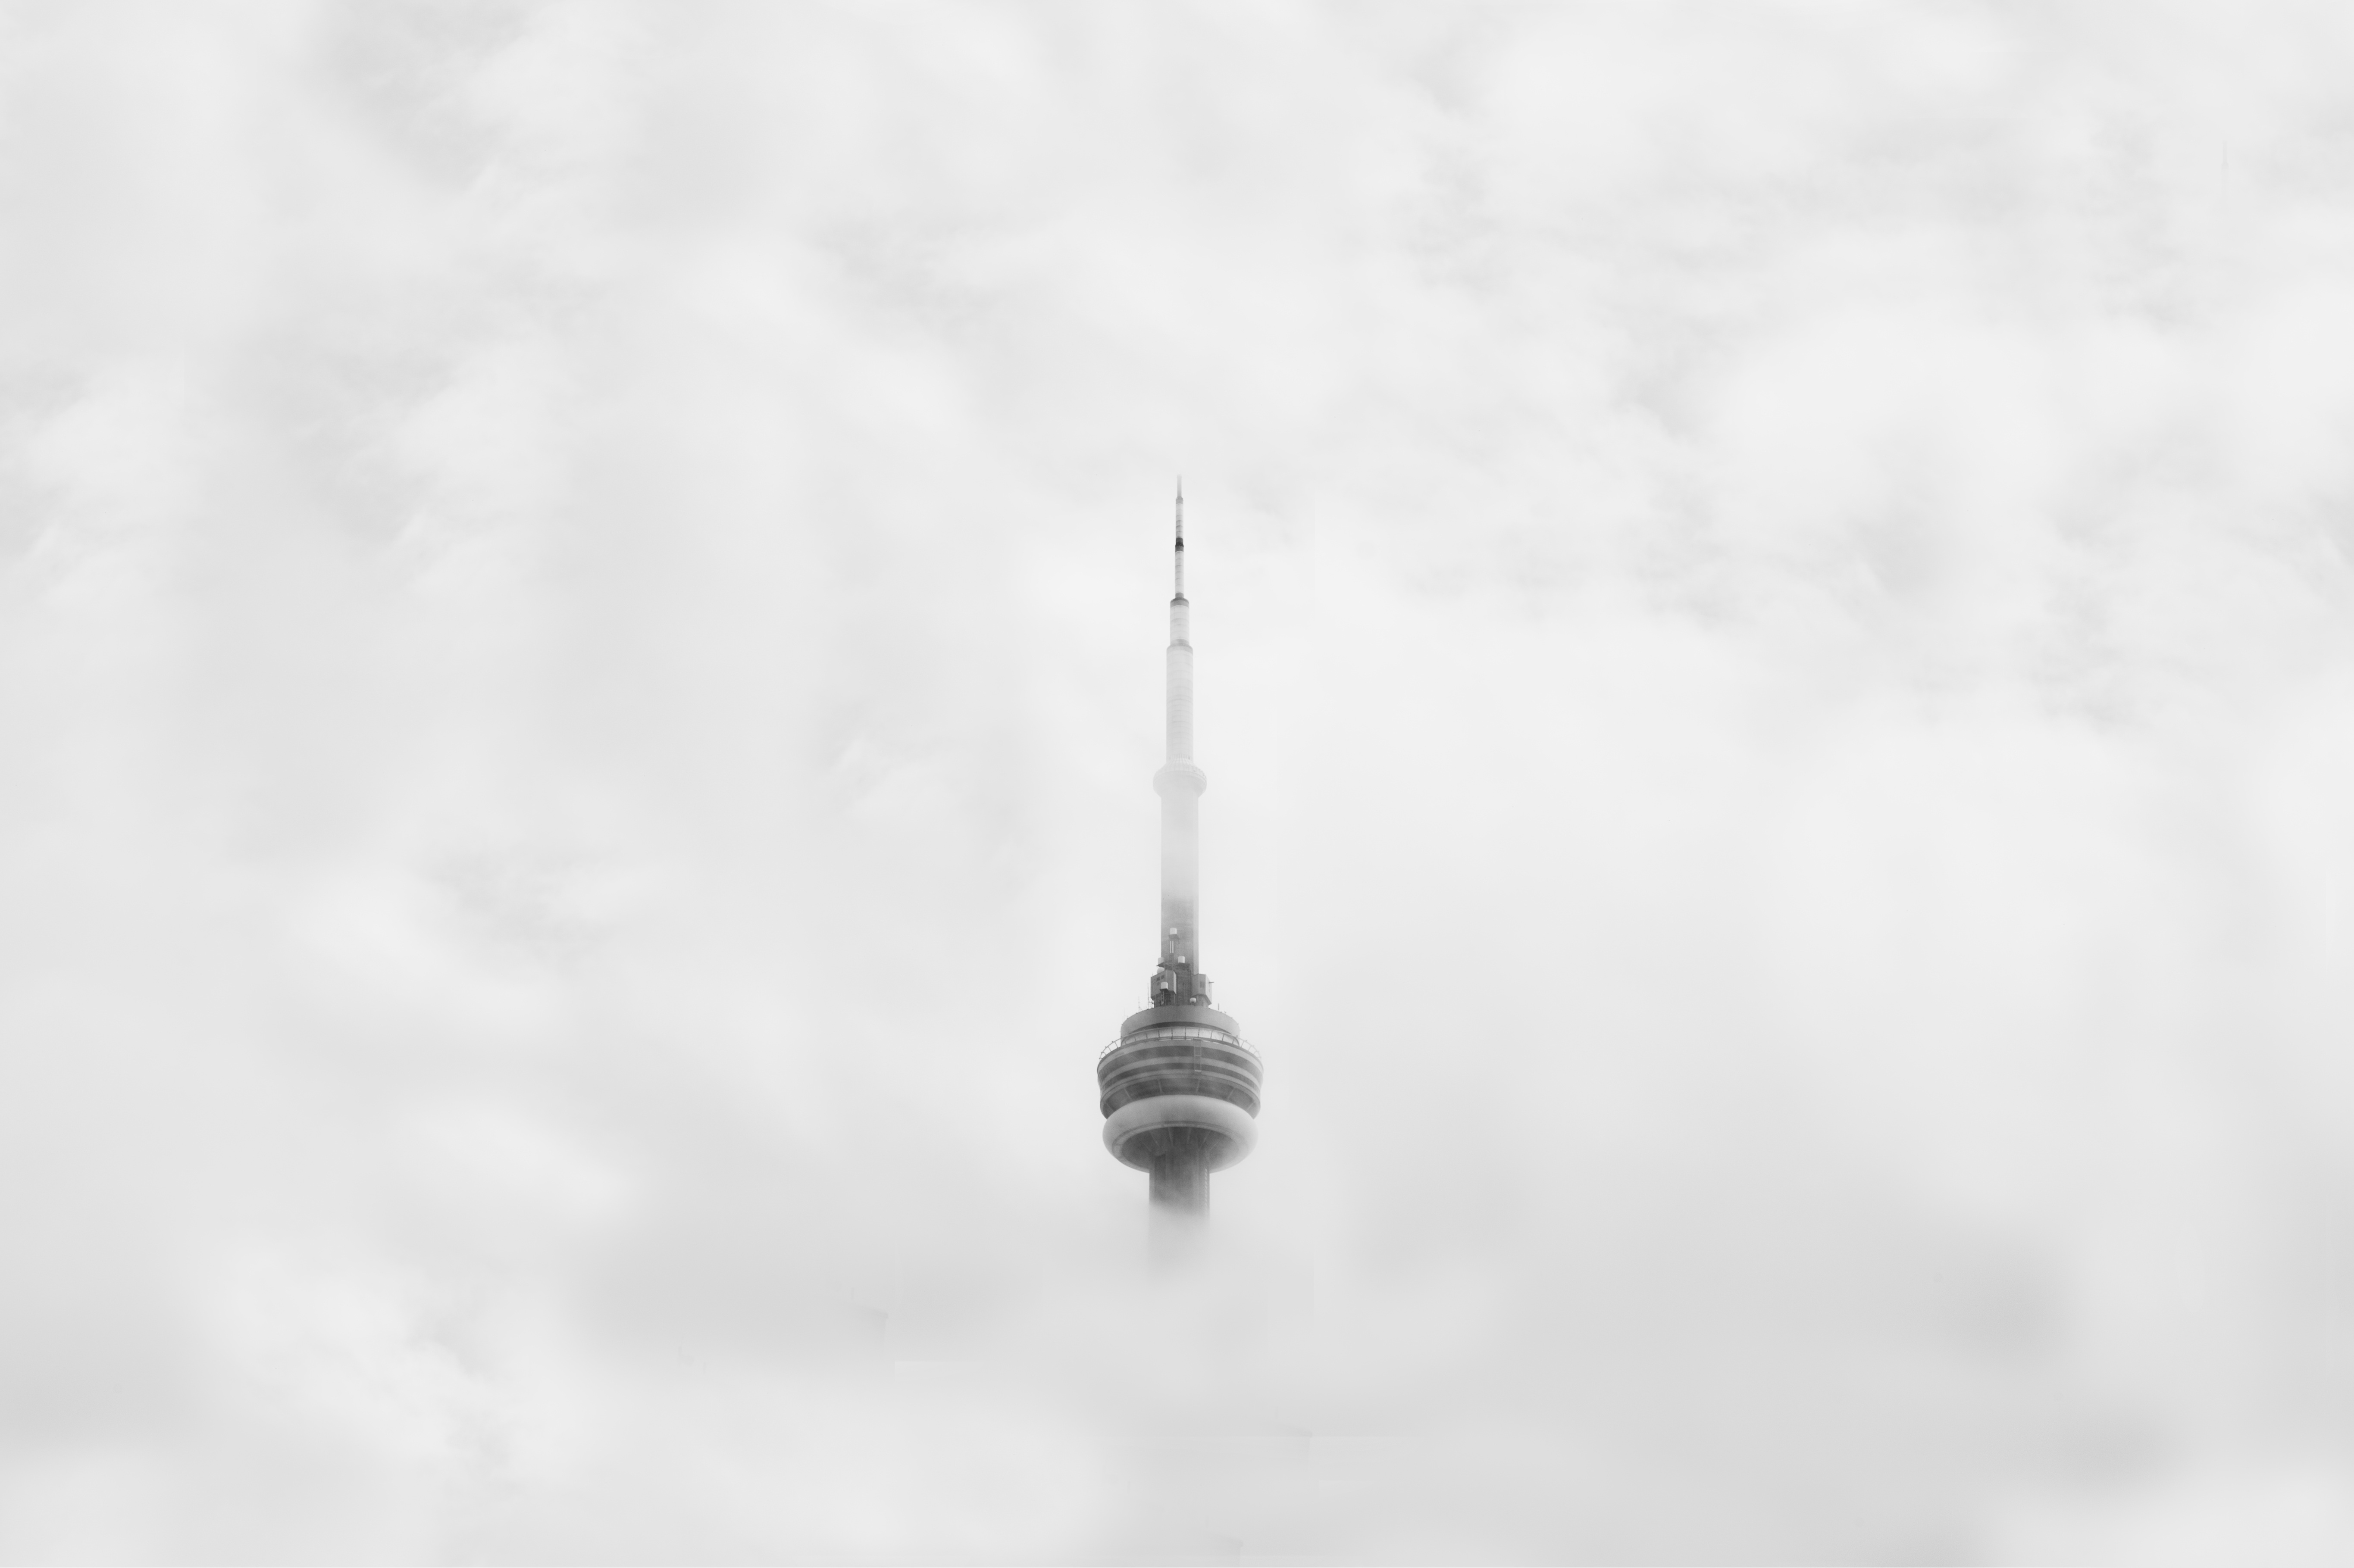
black and white, architecture, structure, technology, fog, building, restaurant, aircraft, antenna, construction, high, vehicle, tower, landmark, exterior, television, tv, monochrome, modern, clouds, tall, through, monochrome photography, peaking, atmosphere of earth